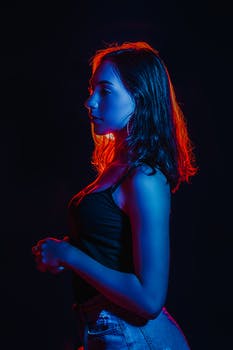
Label: No Watermark